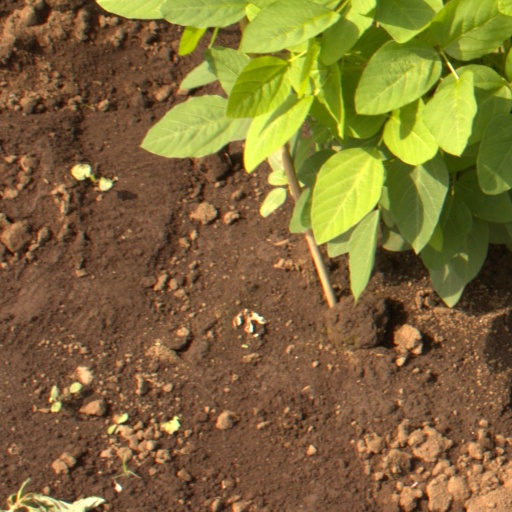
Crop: soybean